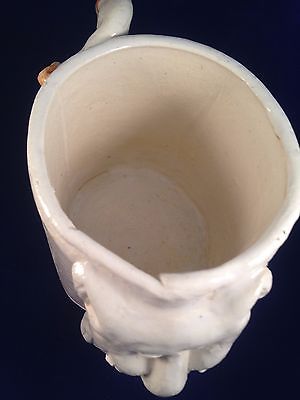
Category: mug